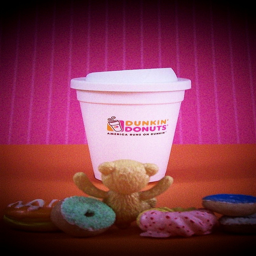
an assortment of donuts in front of a coffee cup
A small toy bear in front of a cup of coffee.
A cup of ice cream with donuts and cookies
Thee is a Duncan doughnut cup on the table
An ad for Dunkin Donuts showing coffee cup, doughnuts and a bear shaped muffin.